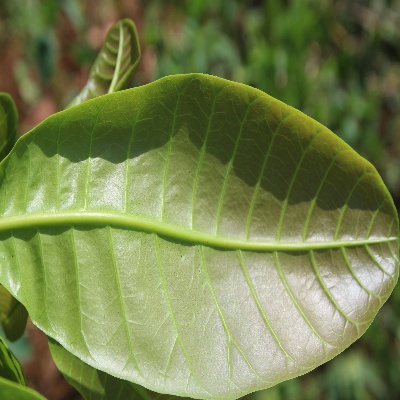
Crop: Cashew
Condition: healthy